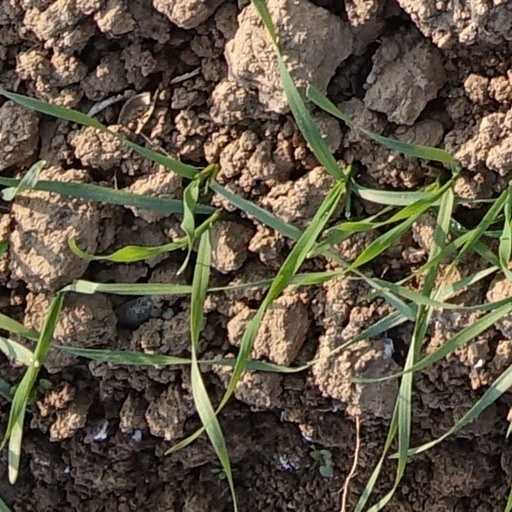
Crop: wheat